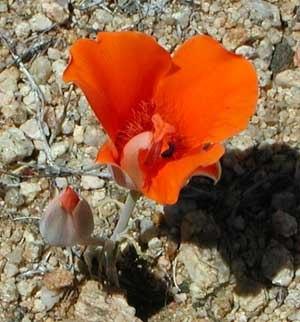
Calochortus kennedyi est une espèce végétale de la famille des Liliaceae, originaire du sud-ouest des États-Unis et du nord-ouest du Mexique.